Vellore Fort

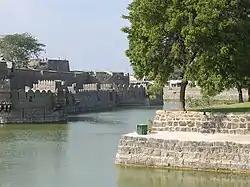
Vellore Kottai

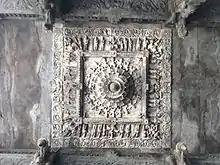
Stone carving of the ceiling with intricate details

Vellore Fort is a large 16th-century fort situated in heart of the Vellore city, in the state of Tamil Nadu, India built by the Emperors of Vijayanagara. The fort was at one time the imperial capital of the Aravidu Dynasty of the Vijayanagara Empire. The fort is known for its grand ramparts, wide moat and robust masonry.